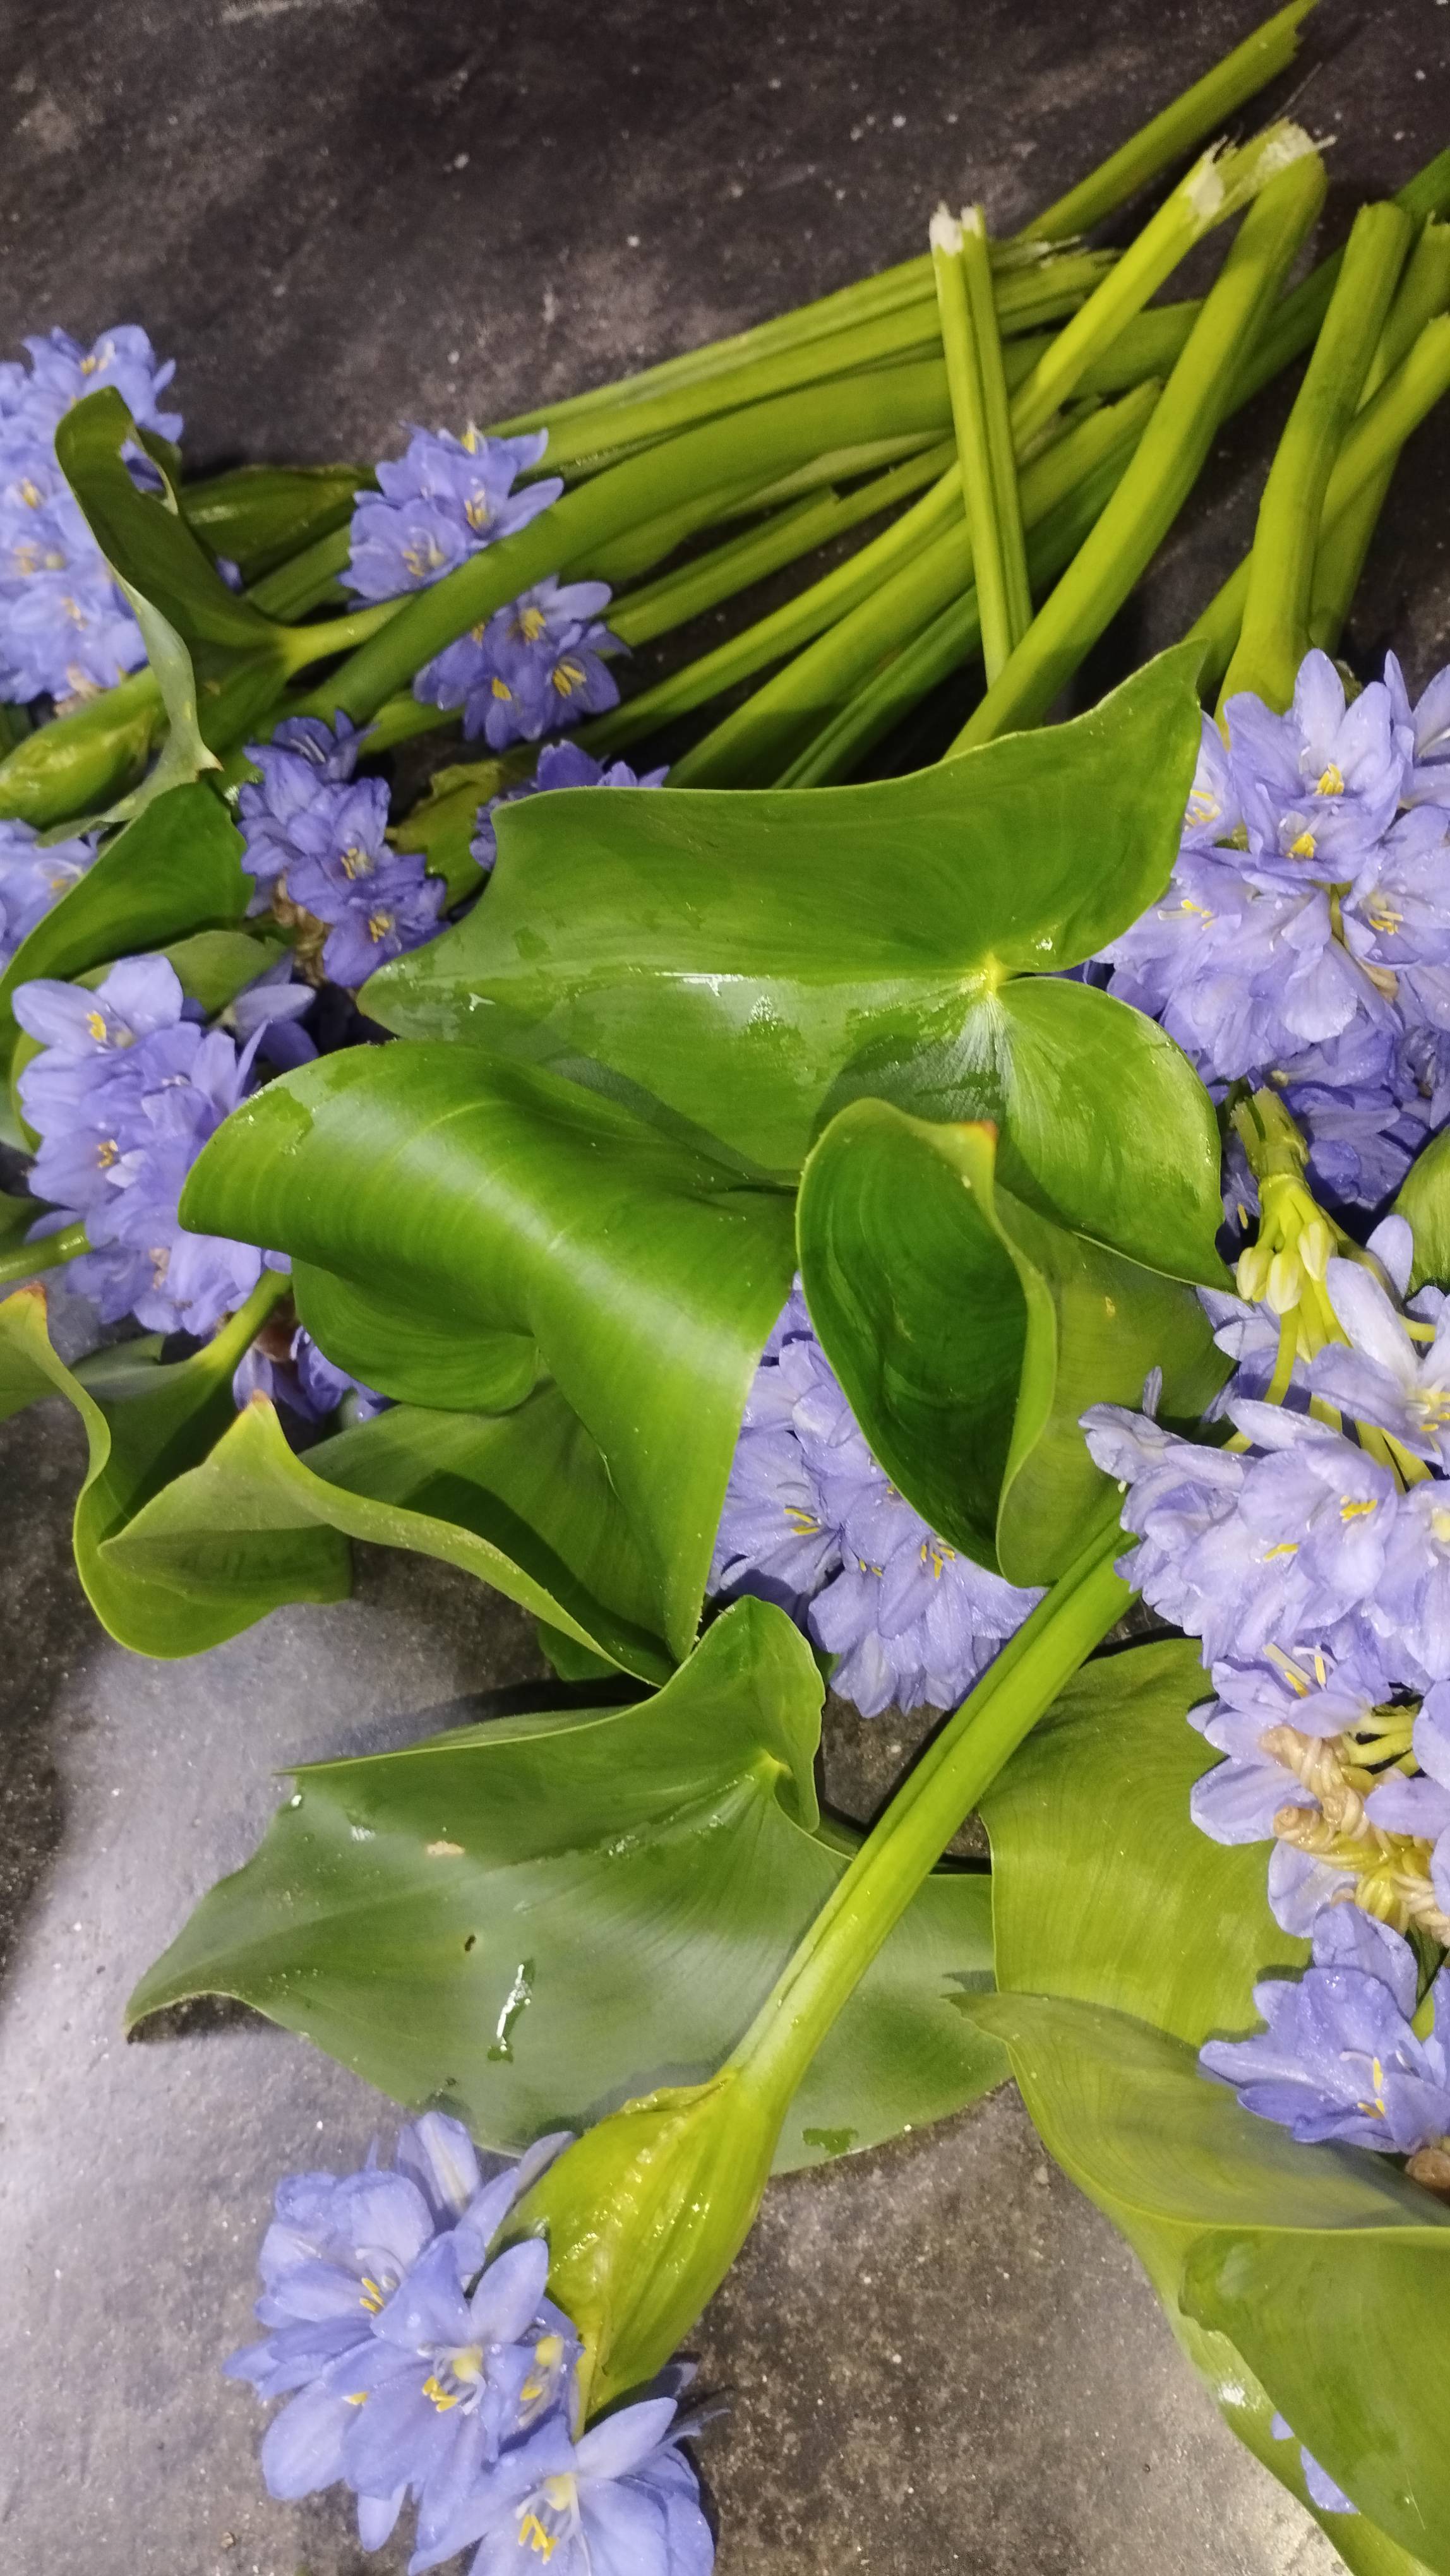
Species: Heartleaf False Pickerelweed (Monochoria korsakowii)